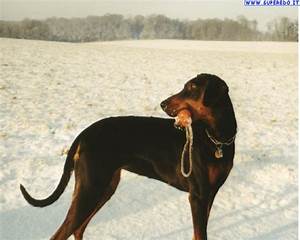
Label: cane